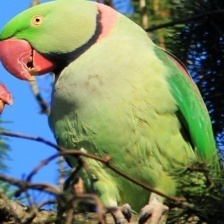
Species: ALEXANDRINE PARAKEET
Scientific name: PSITTACULA EUPATRIA